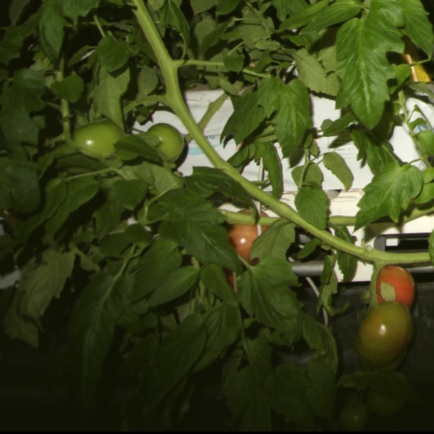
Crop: tomato